423rd Guards Yampolsky Motor Rifle Regiment

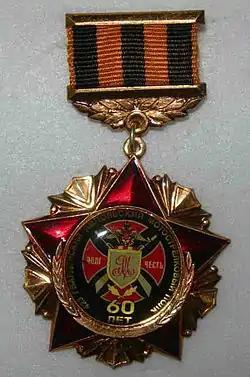
Medal of 60 years to The Yampolsky regiment

The 31st Motorised Brigade was formed in June 1942 under the 17th Tank Corps. On 2 January 1943, the brigade was renamed as the 3rd Guards Yampolsky Motor Rifle of Suvorov and Kutuzov.